Princess María de los Dolores of Bourbon-Two Sicilies

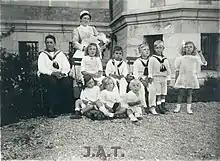

Princess Dolores of Bourbon-Two Sicilies (15 November 1909 – 11 May 1996) was a daughter of Prince Carlos of Bourbon-Two Sicilies and his wife Princess Louise of Orléans. Princess Dolores was born into the House of Bourbon-Two Sicilies and was a member of the Polish-Lithuanian noble Czartoryski family through her marriage to Prince Augustyn Józef Czartoryski. She was also an aunt of Juan Carlos I of Spain, son of her sister Princess María de las Mercedes of Bourbon-Two Sicilies.